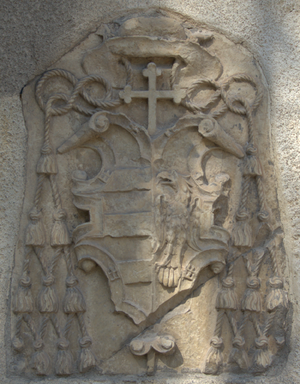
Juan Pardo de Tavera est un cardinal espagnol du XVIᵉ siècle.